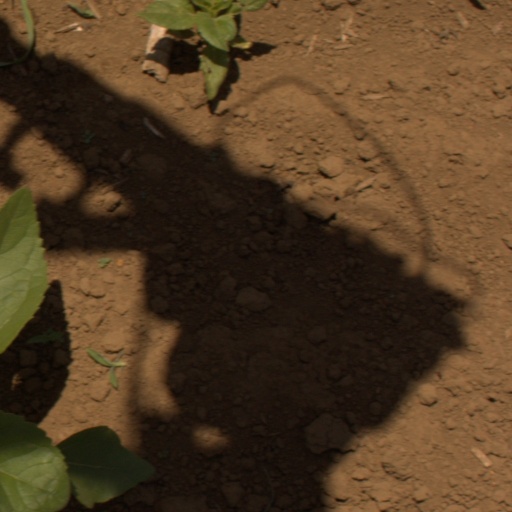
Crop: Jerusalem artichoke